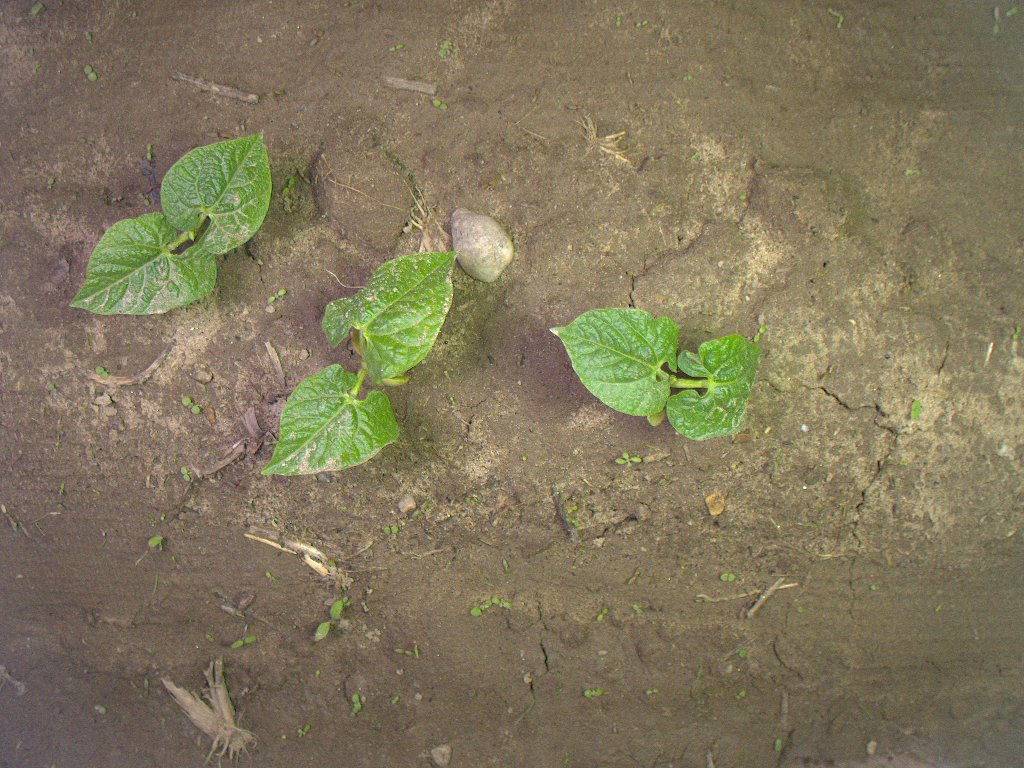
Crop: bean
Objects: bean, bean, bean